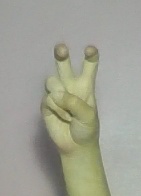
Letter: toot